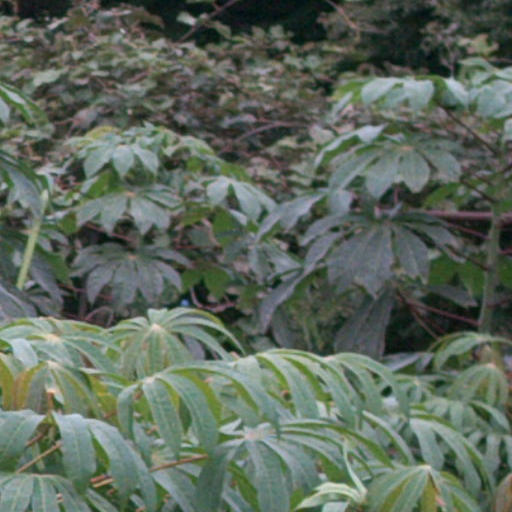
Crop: cassava